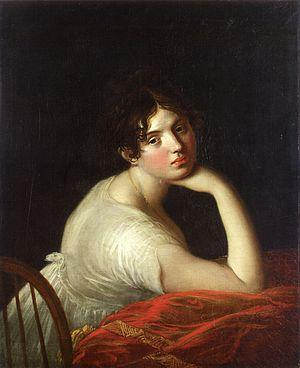
La princesse Marie Antonovna Narychkine, née princesse Sviatopolsk-Tchetvertinsky est une noble russe qui fut la favorite d'Alexandre Iᵉʳ de Russie.